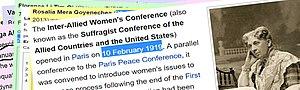
Les femmes pendant la Première Guerre mondiale ont connu une mobilisation sans précédent. La plupart d'entre elles ont remplacé les hommes enrôlés dans l'armée en occupant des emplois civils ou dans des usines de fabrication de munitions. Plusieurs centaines de milliers ont servi dans les différentes armées dans des fonctions de soutien, par exemple en tant qu'infirmières. Certaines, en Russie par exemple, ont participé aux combats. D'autres encore sont restées inconditionnellement pacifistes.